Social media marketing

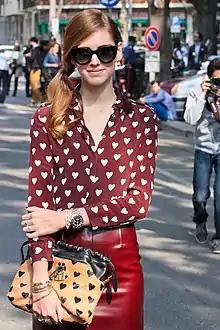
Chiara Ferragni is a fashion influencer and blogger known for her sponsored fashion posts.

Marketers target influential people, referred to as influencers, on social media that are recognized as being opinion leaders and opinion-formers based on the credibility of their following. An influencers role under a brand sponsorship is to send messages to their target audiences through posts to amplify the credibility of a product or brand. A social media post by an opinion leader can have a much greater impact (via the forwarding of the post or "liking" of the post) than a social media post by a regular user.